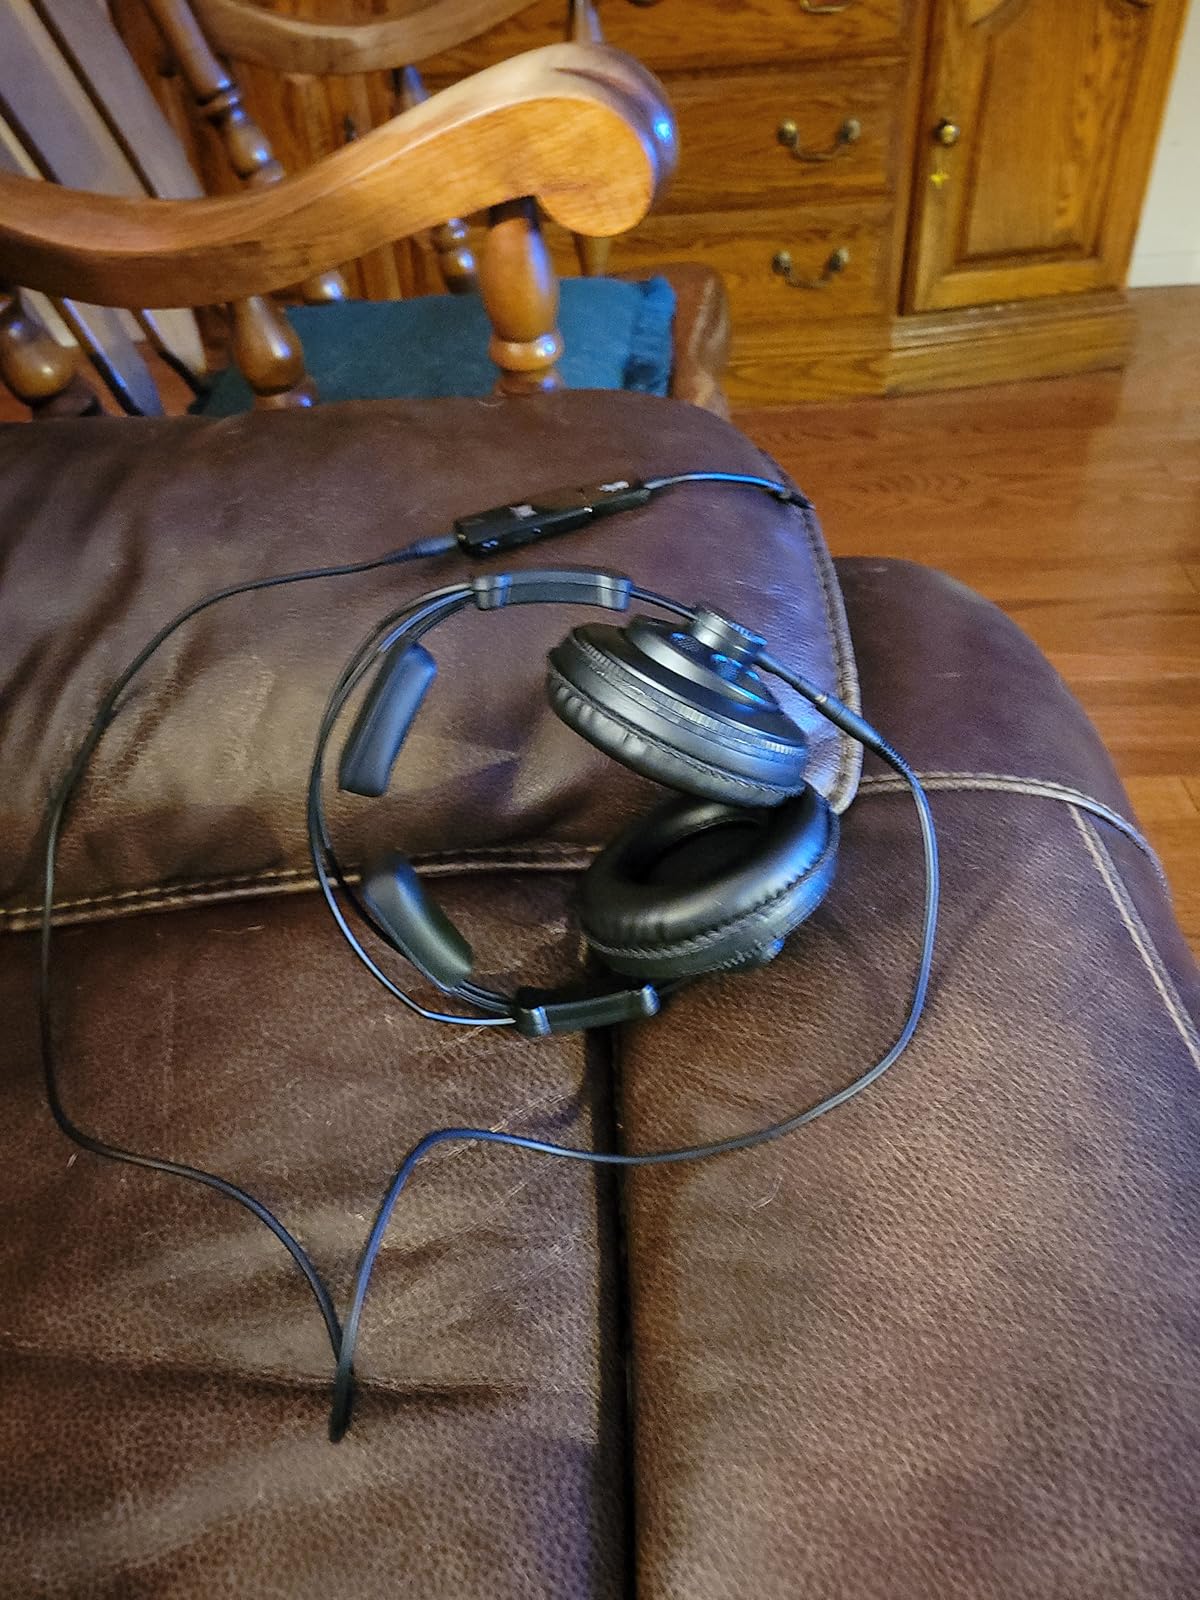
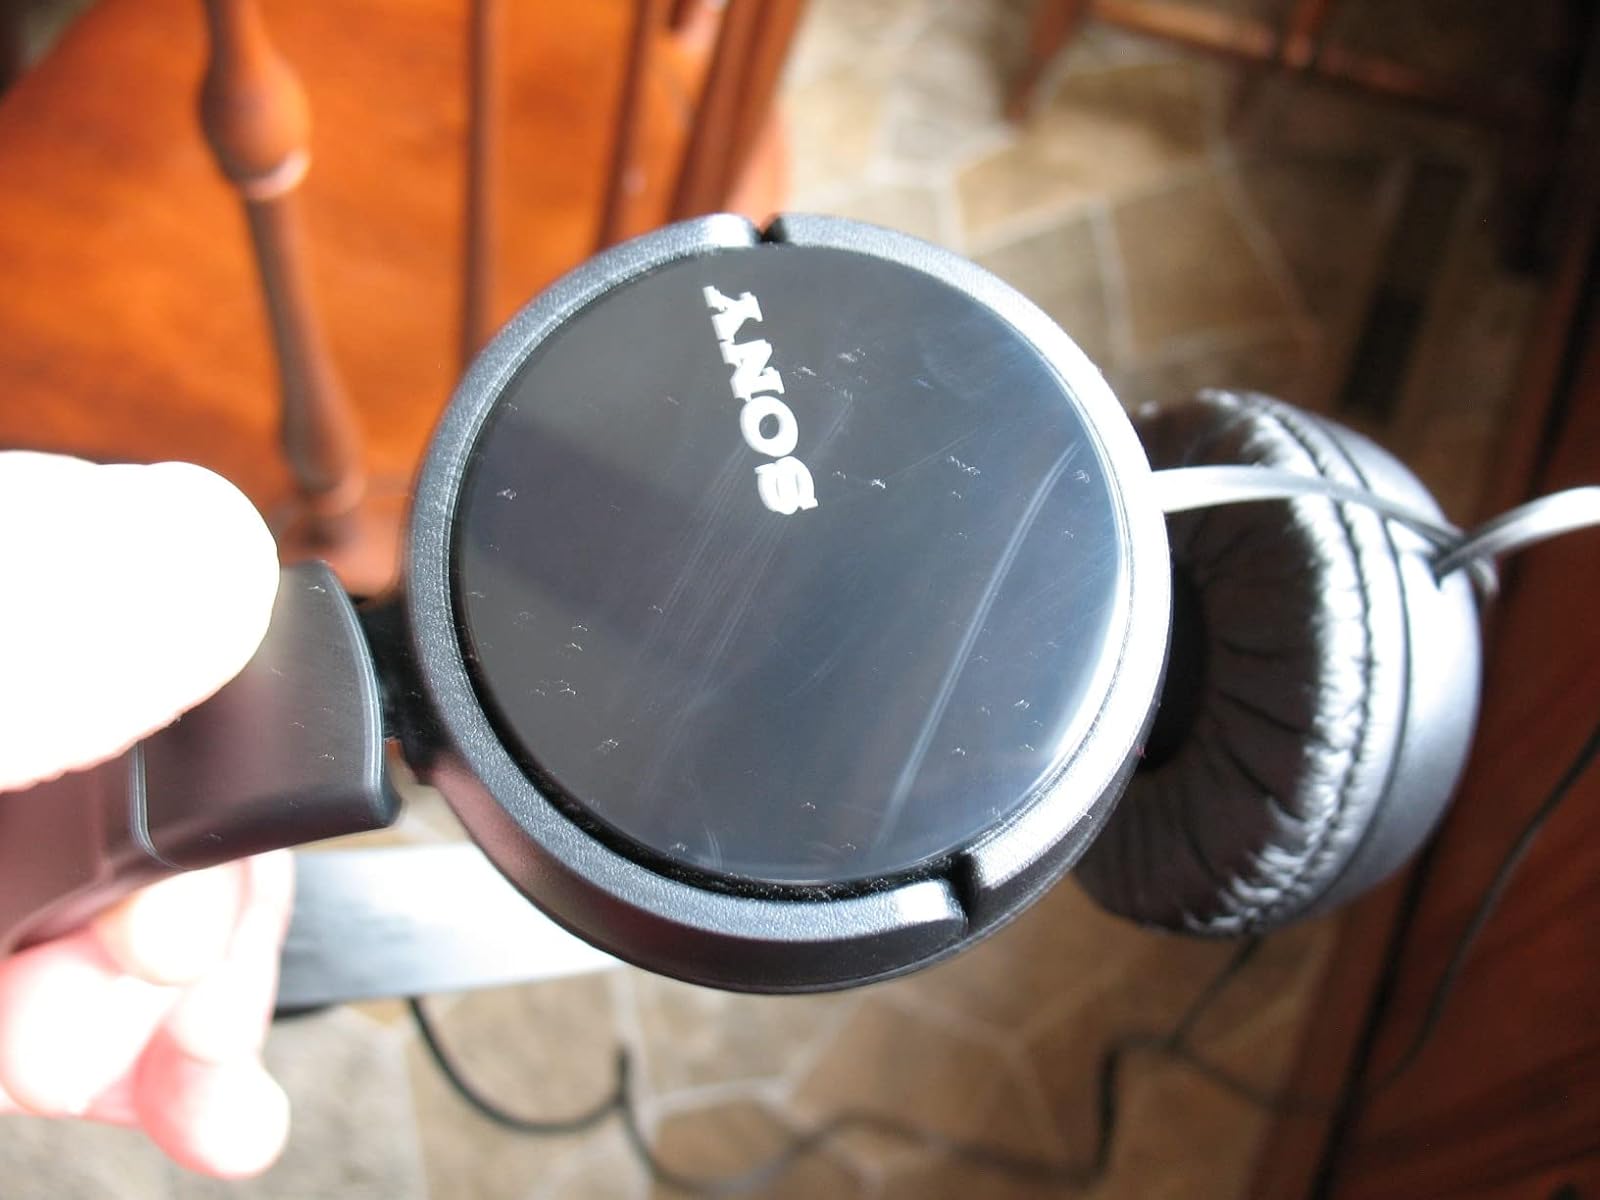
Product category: headphones
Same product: no